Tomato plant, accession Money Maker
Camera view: horizontal (90 deg, fisheye); turntable rotation: 300 degrees
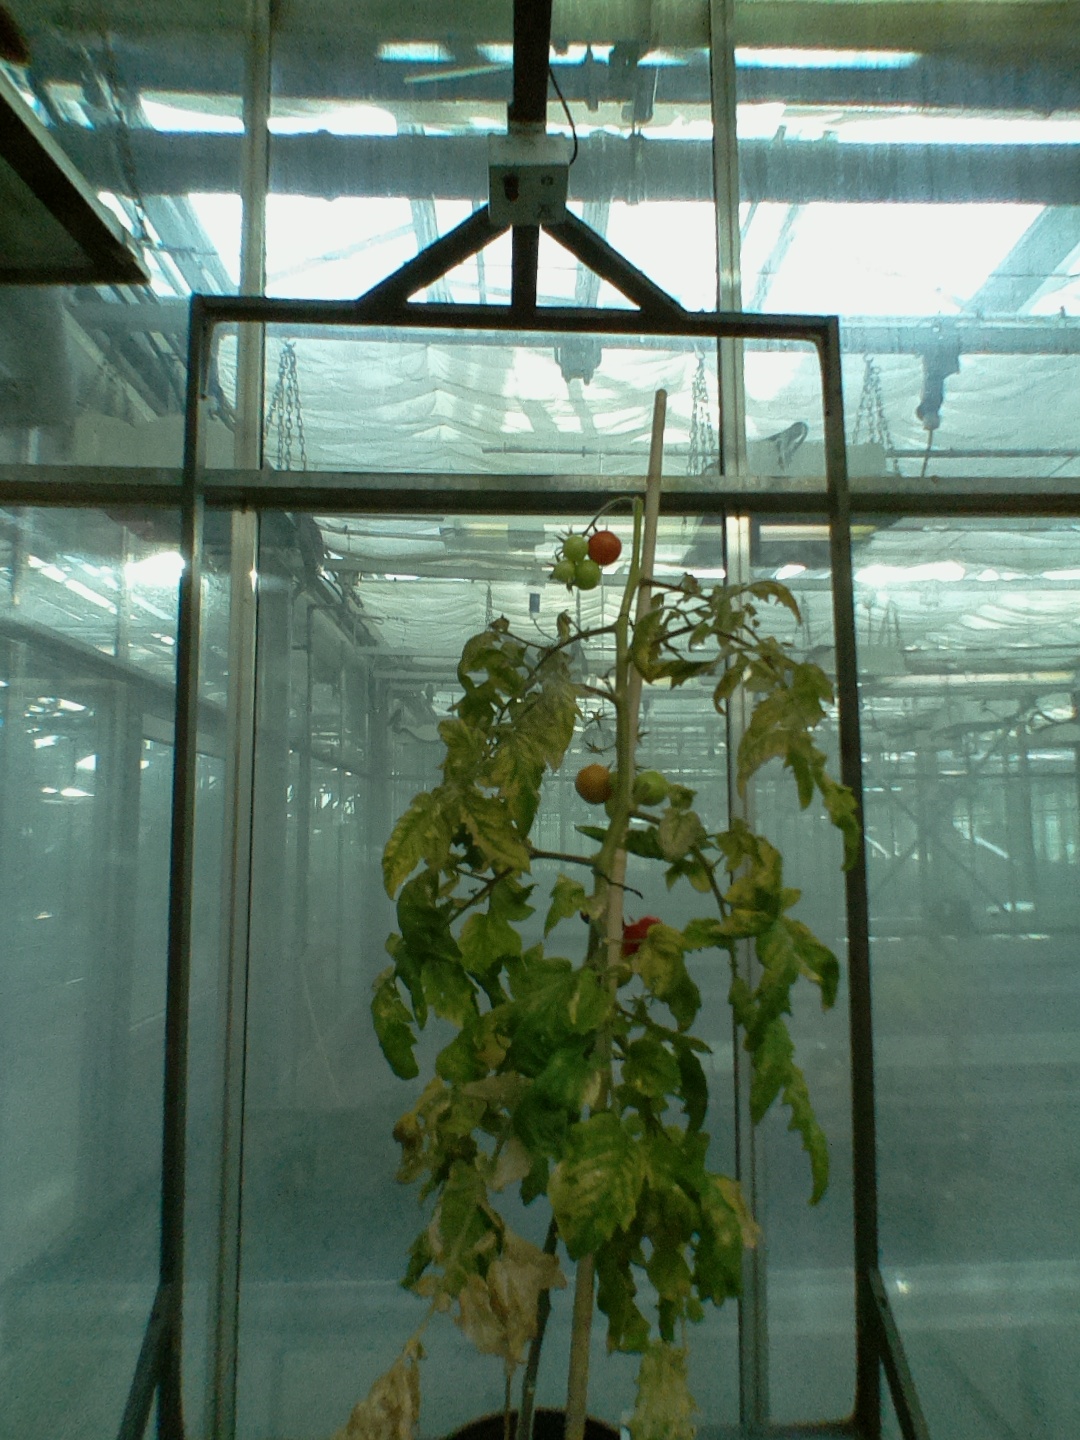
BBCH growth stage 84: 40%-50% of fruits show typical fully ripe color